Culture of Apulia

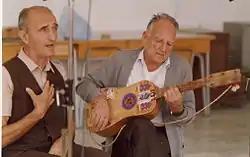
Andrea Sacco and Antonio Piccininno, two of the most notable interpreters, now deceased, of Carpino's "tarantella" in Gargano

Also known as the Provincial Pinacotheca of Bari and the Metropolitan Pinacotheca of Bari, it was founded in 1928 and was initially housed in the local government palace, having been moved in 1936 to the Provincial Palace on Bari's monumental waterfront. The pinacotheca has collections of the Apulian and Neapolitan schools of painting from the late Middle Ages, the Venetian school from the 15th and 16th centuries, by Corrado Giaquinto (1703–1765), Neapolitan and Southern Italian paintings from the 19th century, as well as more recent artworks. The Venetian painting section features works by Bartolomeo Vivarini (1430–1491), Giovanni Bellini (1433–1516), Paris Bordon (1500–1571), Tintoretto (1519–1594), and Palma il Giovane (1548–1628). Other famous painters with works in the museum are Luca Giordano (1634–1705), Francesco De Mura (1696–1782), Giuseppe De Nittis (1846–1884), Giovanni Boldini (1842–1931), Giorgio de Chirico (1888–1978) and Giorgio Morandi (1890–1964). There are also medieval Apulian maiolicas, Neapolitan nativity scenes, and antique pieces of clothing.